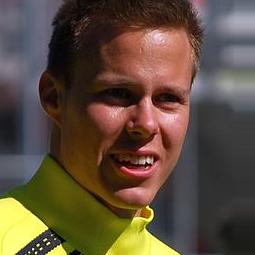
Age: 25